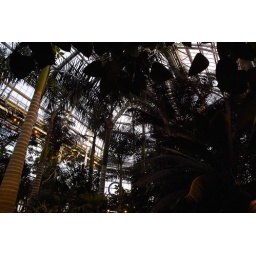
EV0, auto white balance in SPP2.3